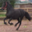
Label: horse